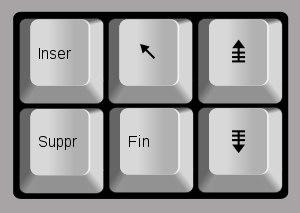
Sur les claviers informatiques, les touches de défilement sont les touches qui permettent de faire défiler les pages affichées à l'écran d'un ordinateur.
La touche de début ou touche d'origine, également désignée par l'anglicisme « Home », est une touche de clavier d'ordinateur qui permet de retourner en début de ligne ou tout en haut d'une page. Elle est souvent représentée par une flèche dirigée vers le coin supérieur gauche, par exemple ↖ ou ◤, mais peut également l'être par l’abréviation Orig. Sur certains claviers, l'abréviation pourra être Pos1. Elle fonctionne de façon opposée à la touche de fin et est souvent voisine des touches de défilement et Inser / Suppr.
Sur un clavier d'ordinateur, la touche de fin permet de descendre tout en bas d'une page. Elle fonctionne de façon opposée à la touche de début.
Sur un clavier d'ordinateur, la touche de suppression, suppr en français et delete en anglais, sert à supprimer le caractère sous le curseur, ou après le curseur si ce dernier est entre deux caractères.